Natural vegetation and wildlife of Andhra Pradesh

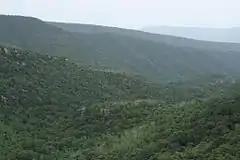
Sri Venkateswara National Park Tirumala Hills

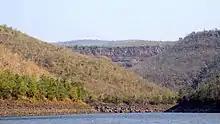
Nallamala Hills near Srisailam

The total forest cover of Andhra Pradesh is 37,258 km. The Eastern Ghats region is home to dense tropical forests, while the vegetation becomes sparse as the Ghats give way to the Deccan Plateau, where shrub vegetation is more common.